Scottish ferry fiasco

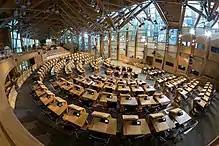
The main chamber in the Scottish Parliament

When designed, it was decided that the two ferries would use both marine diesel and liquified natural gas, which was a new concept for the region, and would allow the ferries to have lower emissions and allow operators flexibility over fuel sourcing and fuel costs. Another requirement was that the ferries would need larger bow thrusters and a stern thruster to make them more manoeuvrable in dock. Liquefied natural gas needs to be stored at −162 °C and the required tanks and bow thrusters meant each ferry being 200 tonnes heavier than an equivalent vessel.